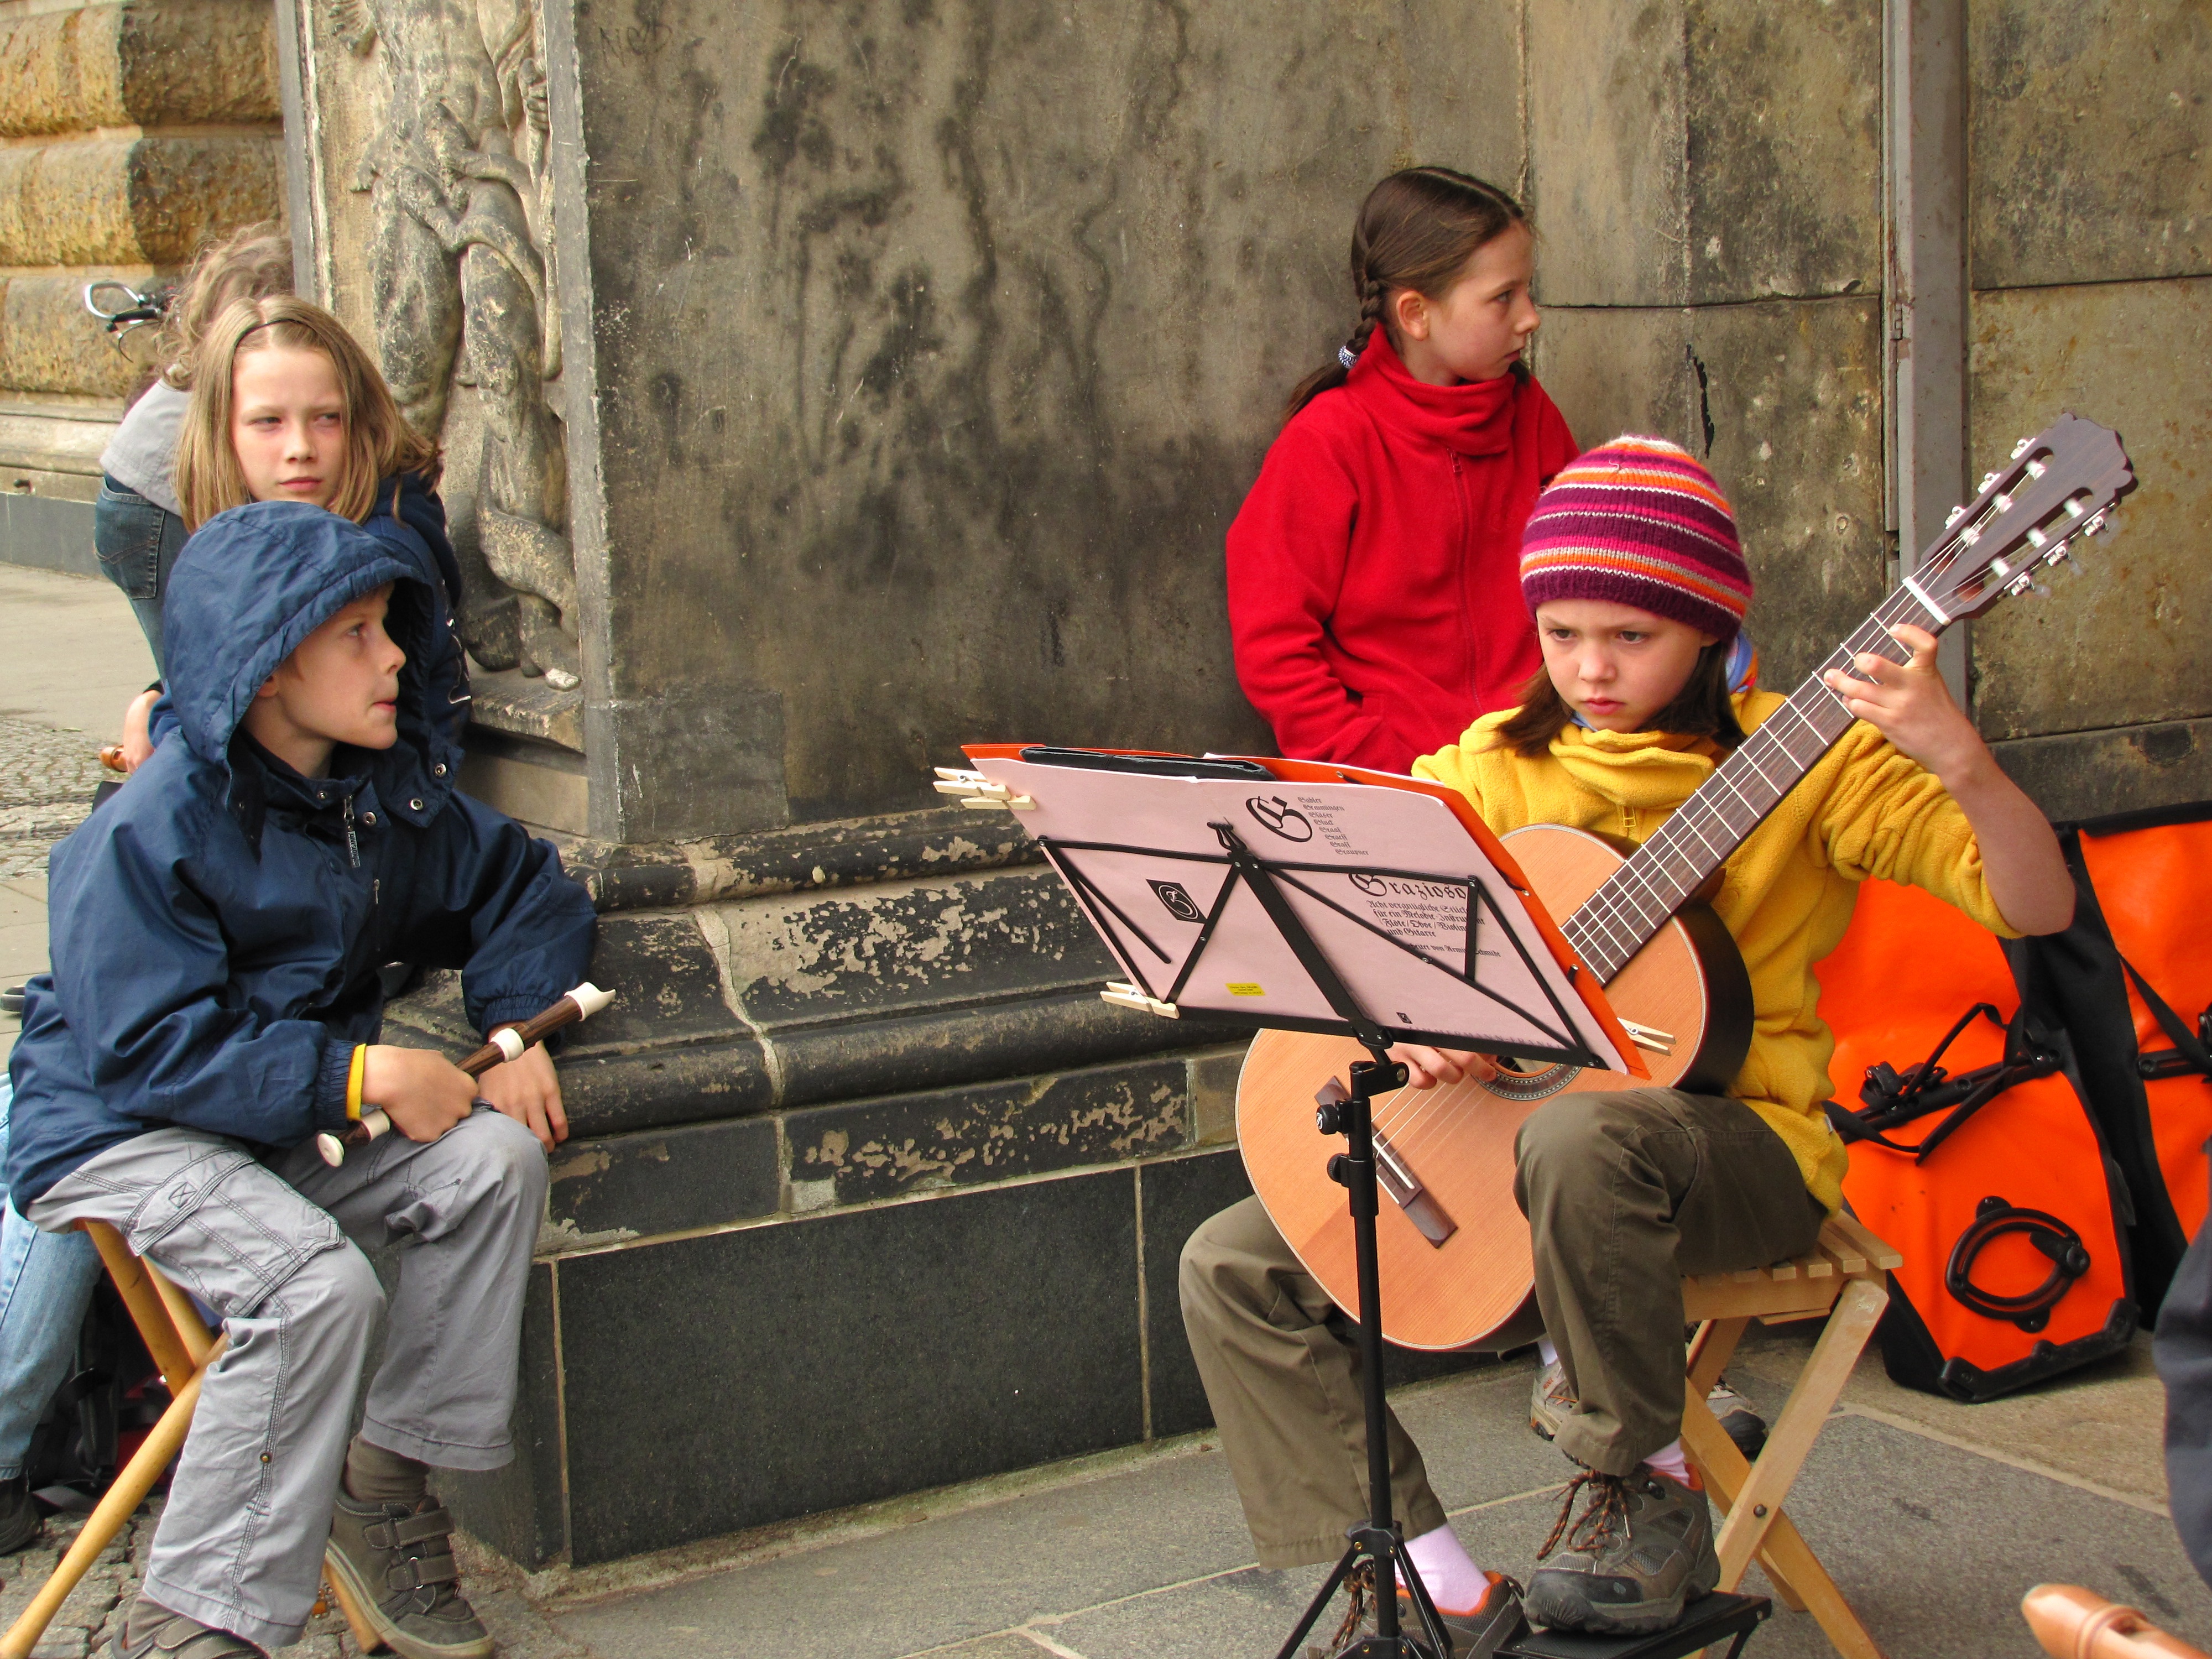
music, girl, game, guitar, musician, childhood, performance art, kids, street musicians, fiddle, music stand, string instrument, bowed string instrument, social group, speech by